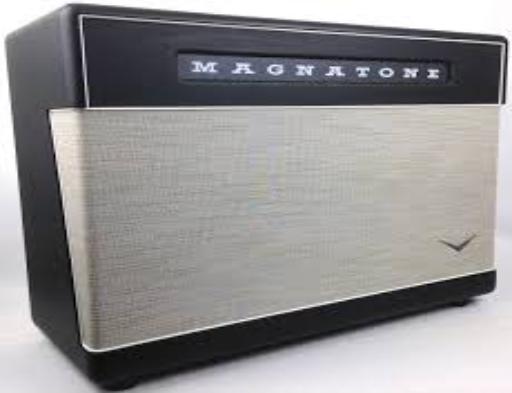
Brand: magnatone
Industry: Electronic